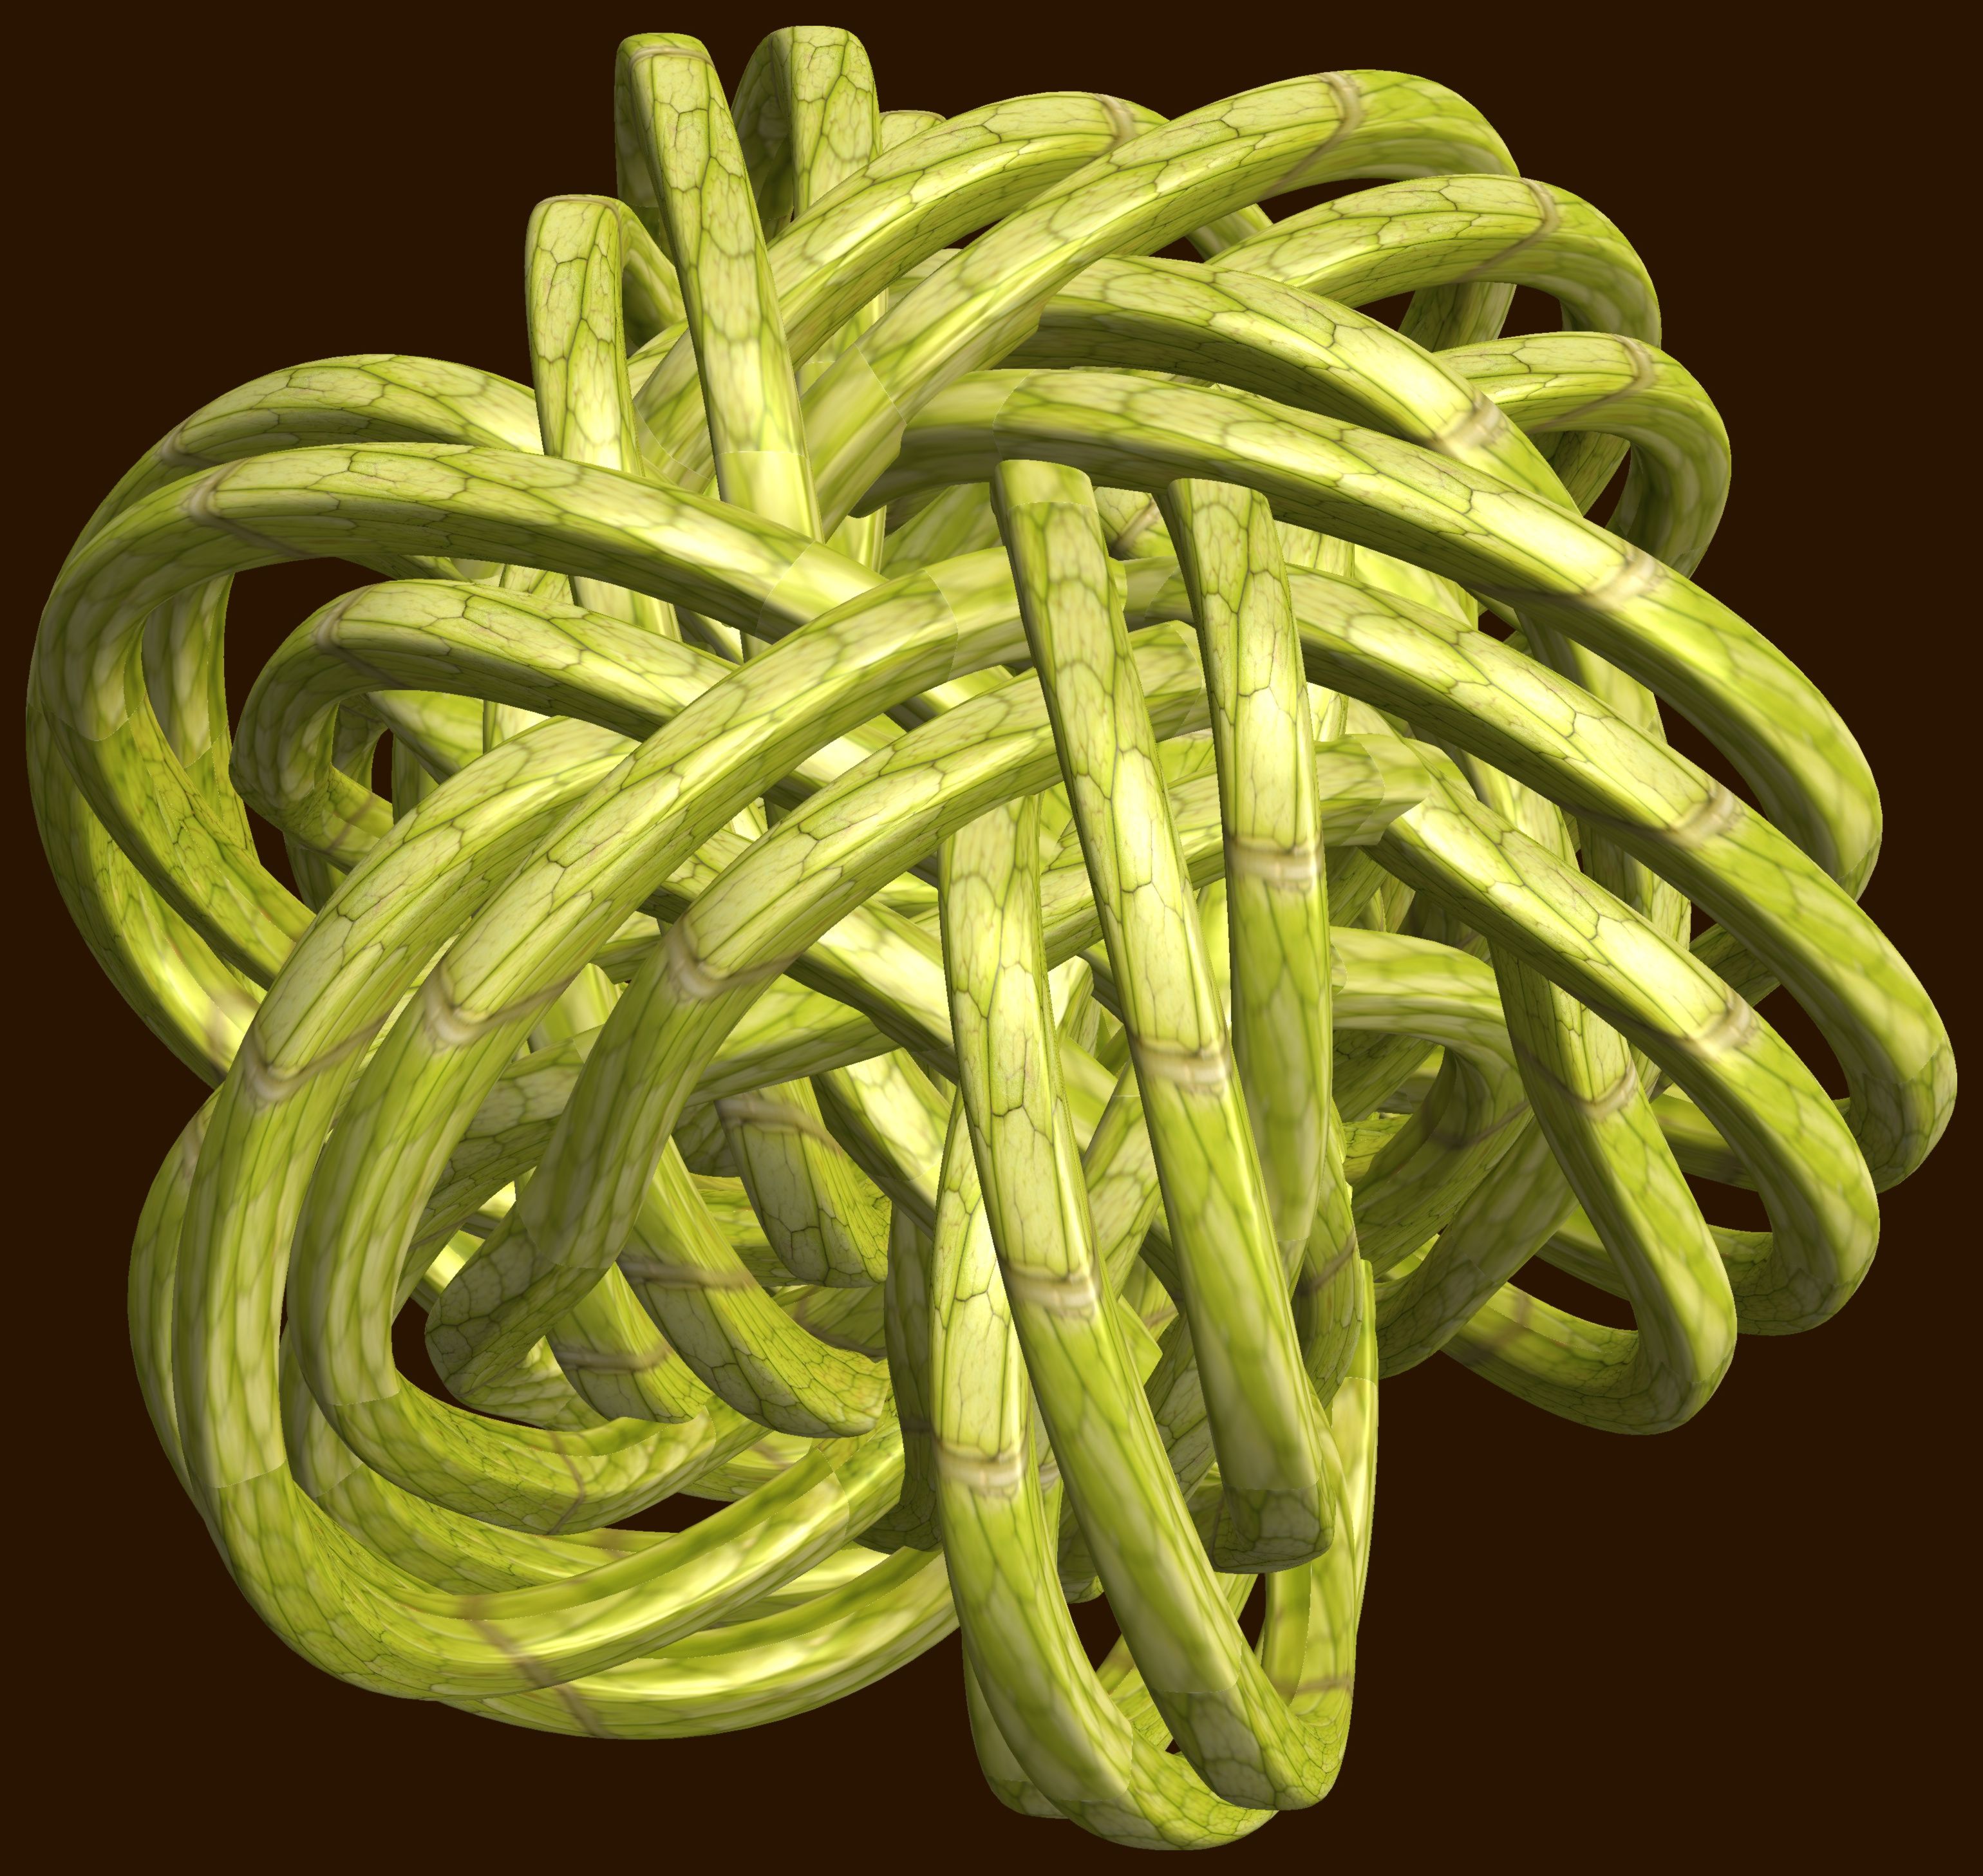
structure, plant, texture, flower, pattern, food, green, produce, vegetable, gourd, figure, design, symmetry, 3d, graphic, knot, mathematica, cg, parametricplot3d, code, program, algorithm, abstruct, mapping, flowering plant, land plant, fiddlehead fern